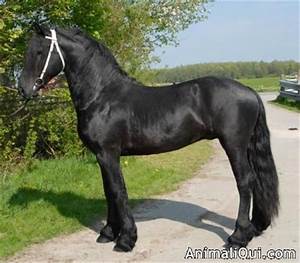
Label: cavallo